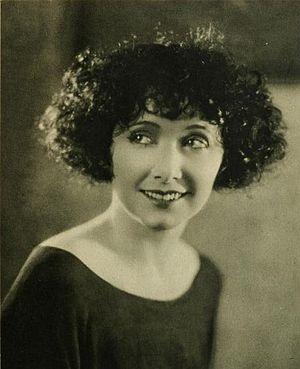
Mae Busch est une actrice britannique, née Annie May Busch le 18 juin 1891 à Melbourne, morte d'un cancer le 19 avril 1946 à Woodland Hills — Quartier de Los Angeles.